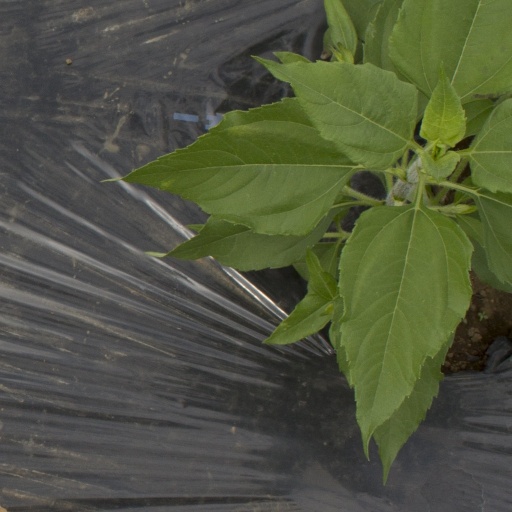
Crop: Jerusalem artichoke